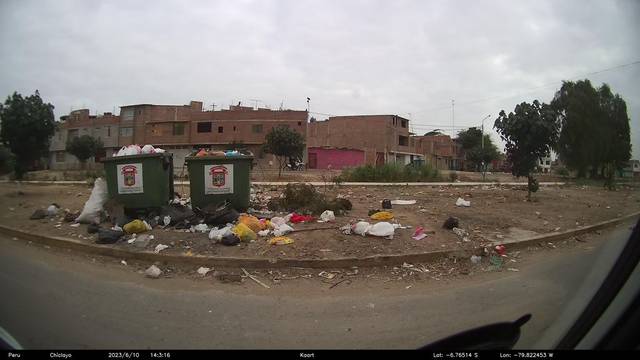
Region: Peru
Coordinates: -6.765, -79.822